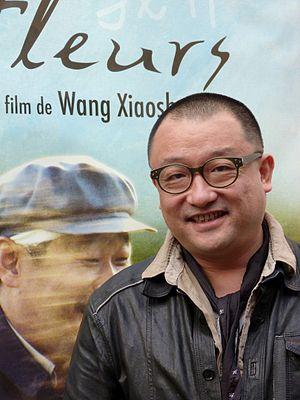
Le réalisateur chinois Wang Xiaoshuai, lors de la présentation en avant-première de son film 11 Fleurs au cinéma Nouvel Odéon (Paris, 6e arrond.), le 24 avril 2012.
Wang Xiaoshuai est un cinéaste chinois, né le 22 mai 1966 à Shanghaï.